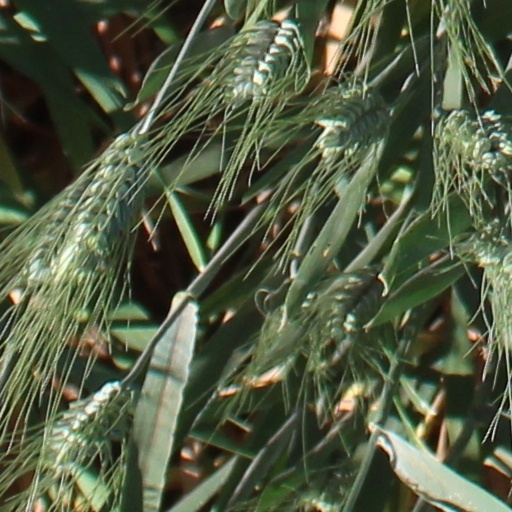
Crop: wheat